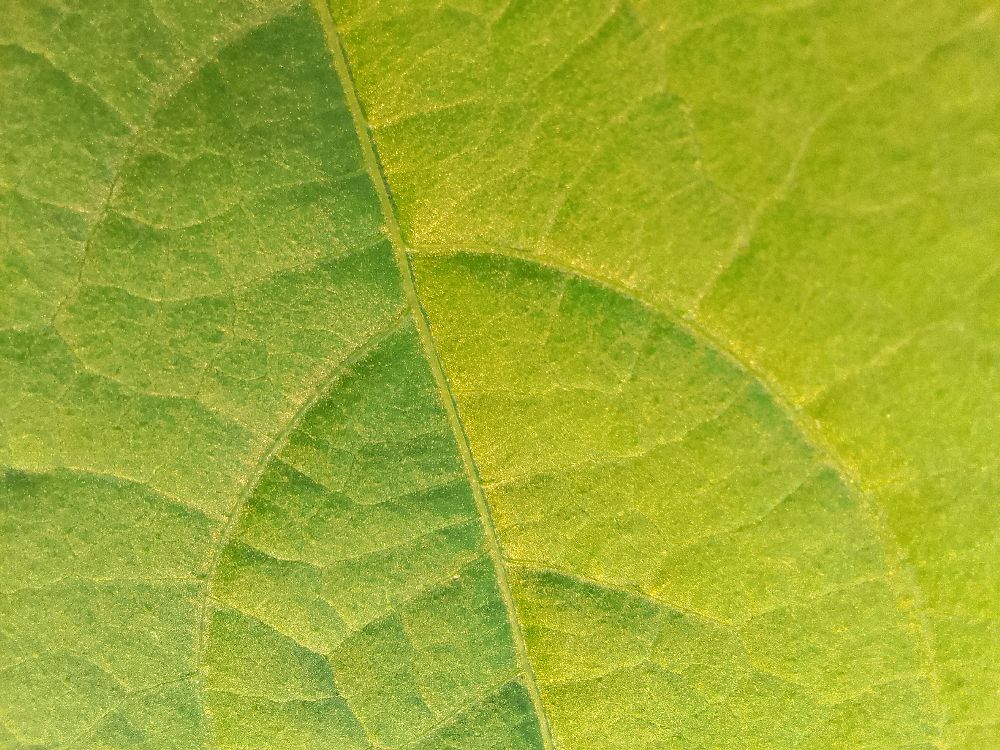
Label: healthy